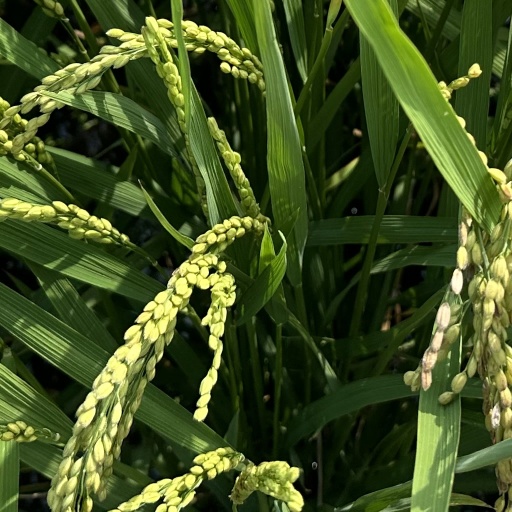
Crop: rice